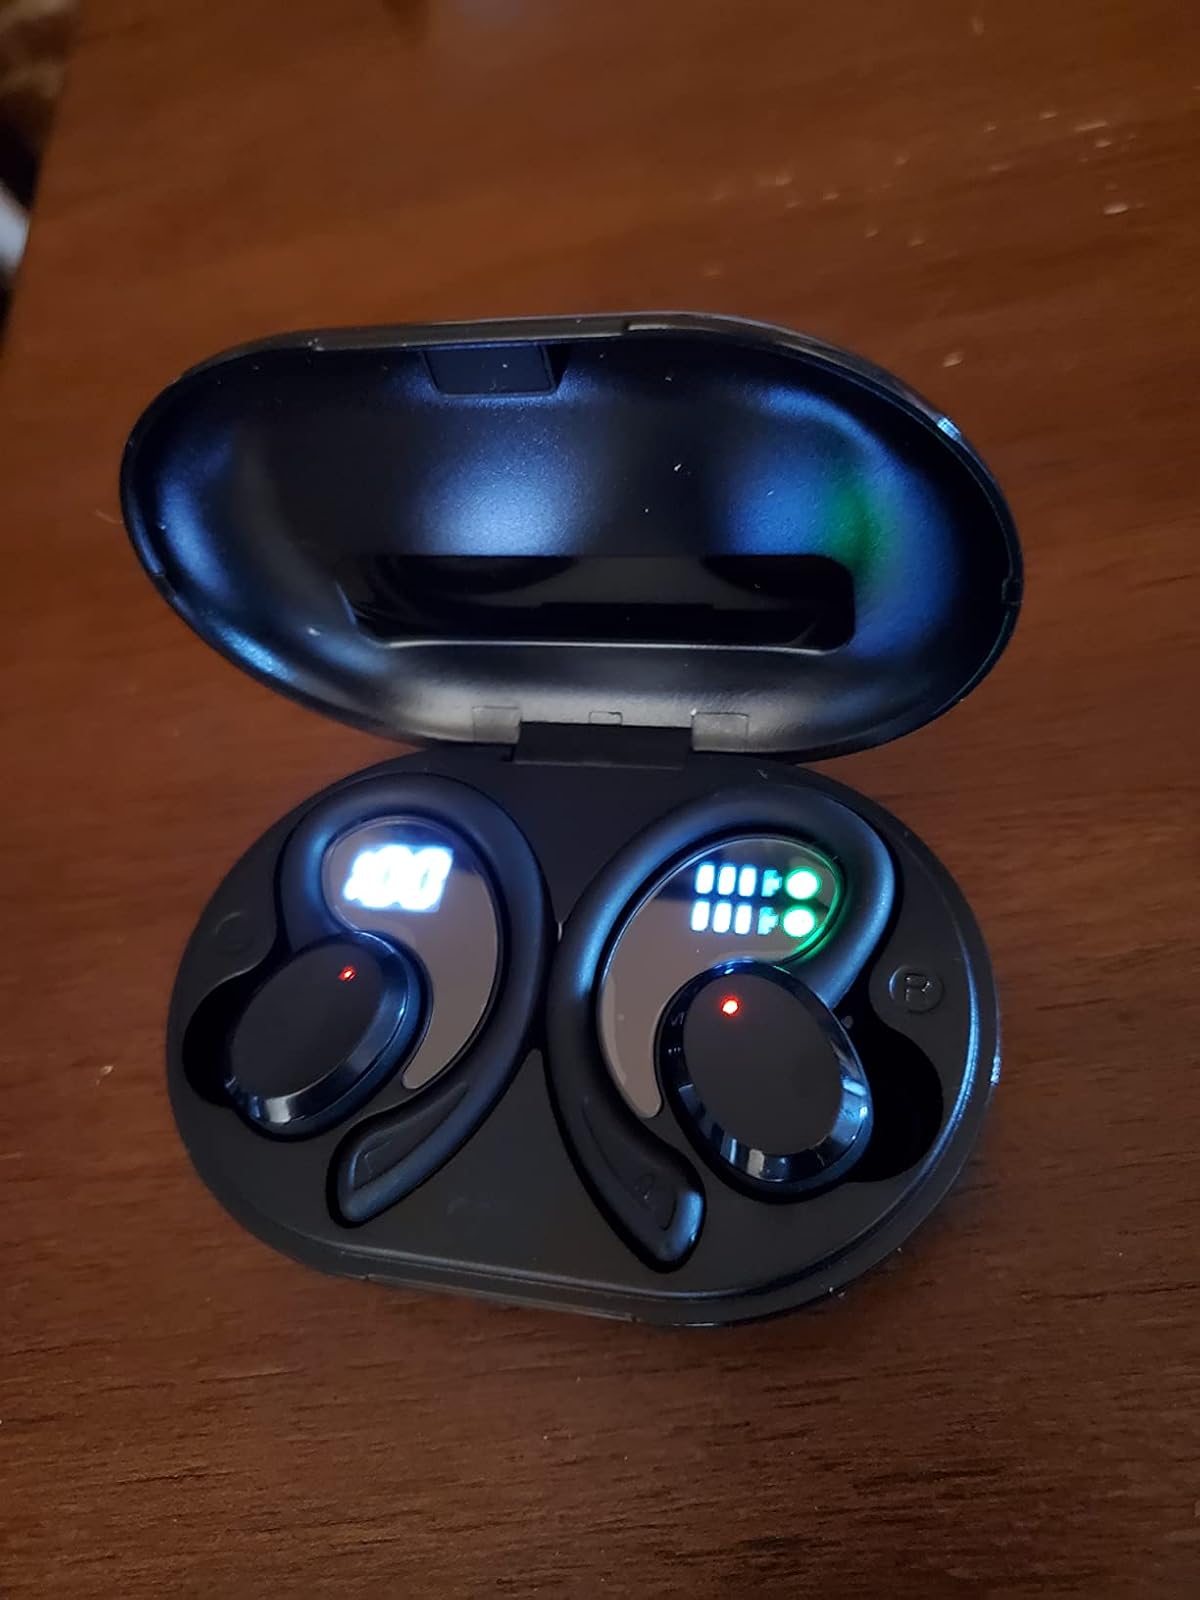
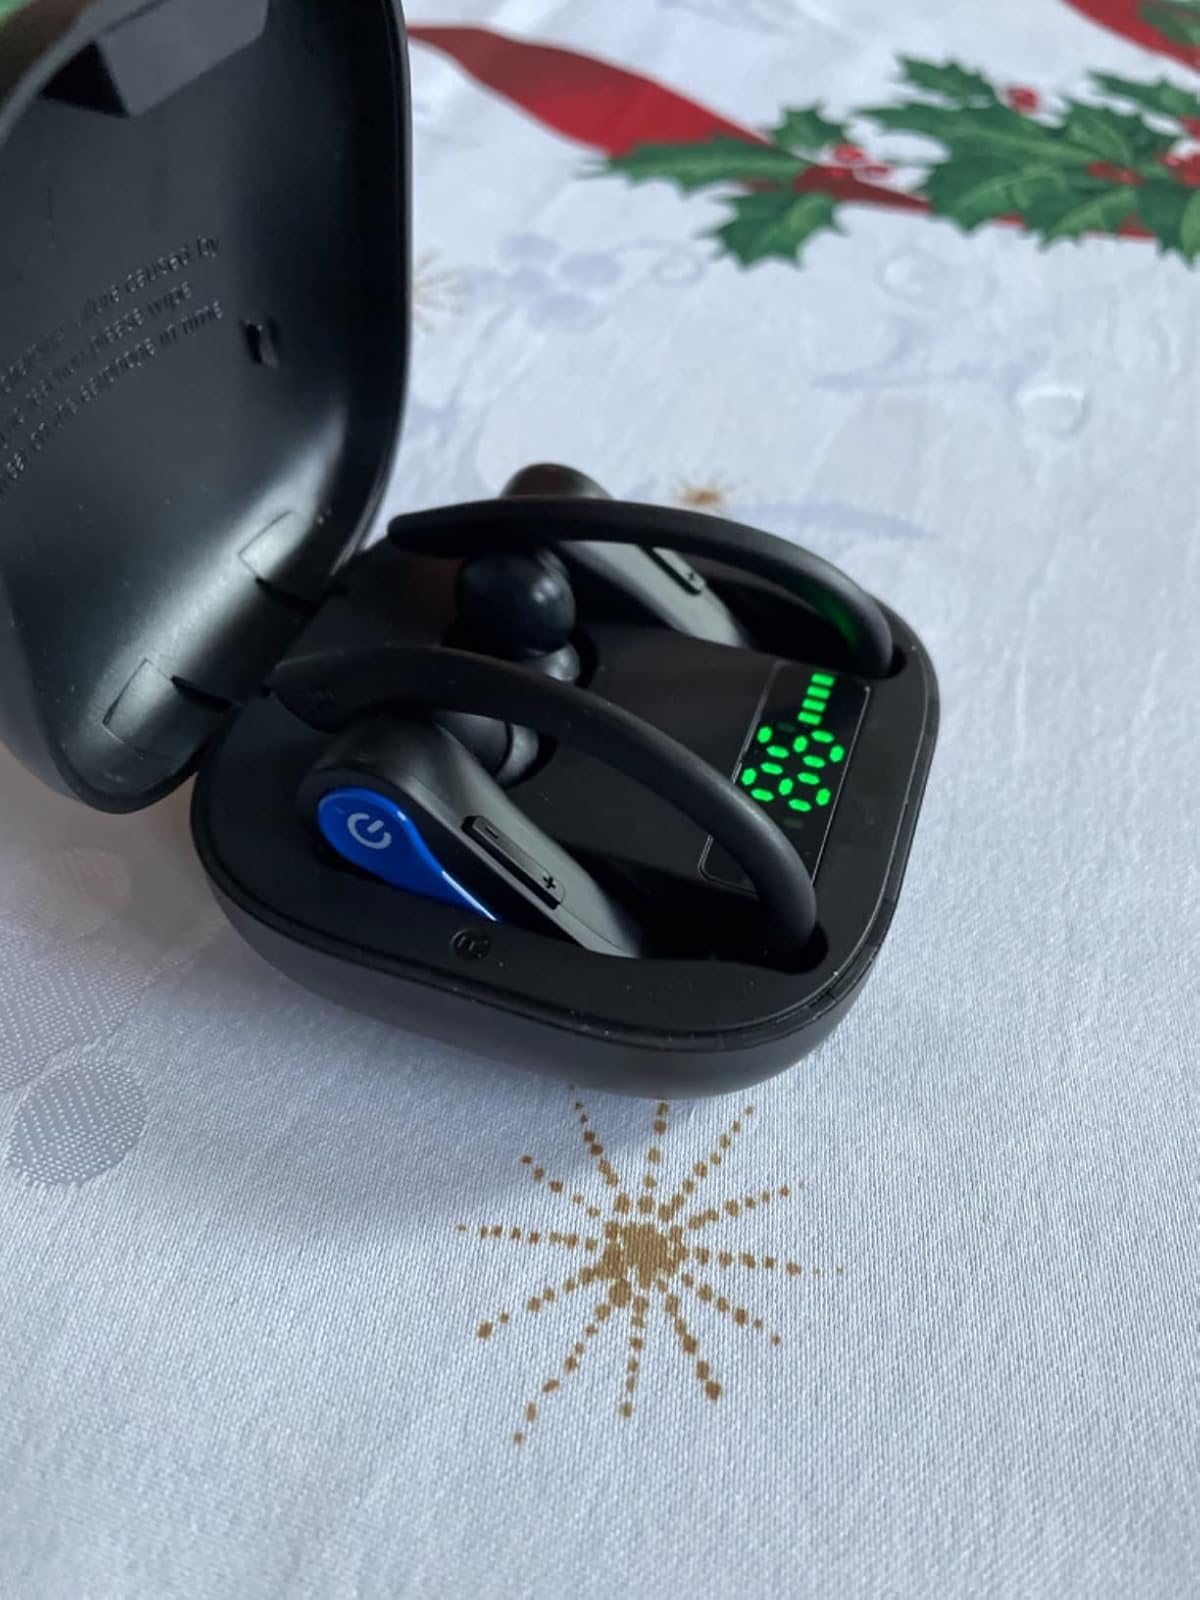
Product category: earbuds
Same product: no